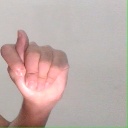
अक्षर: ट